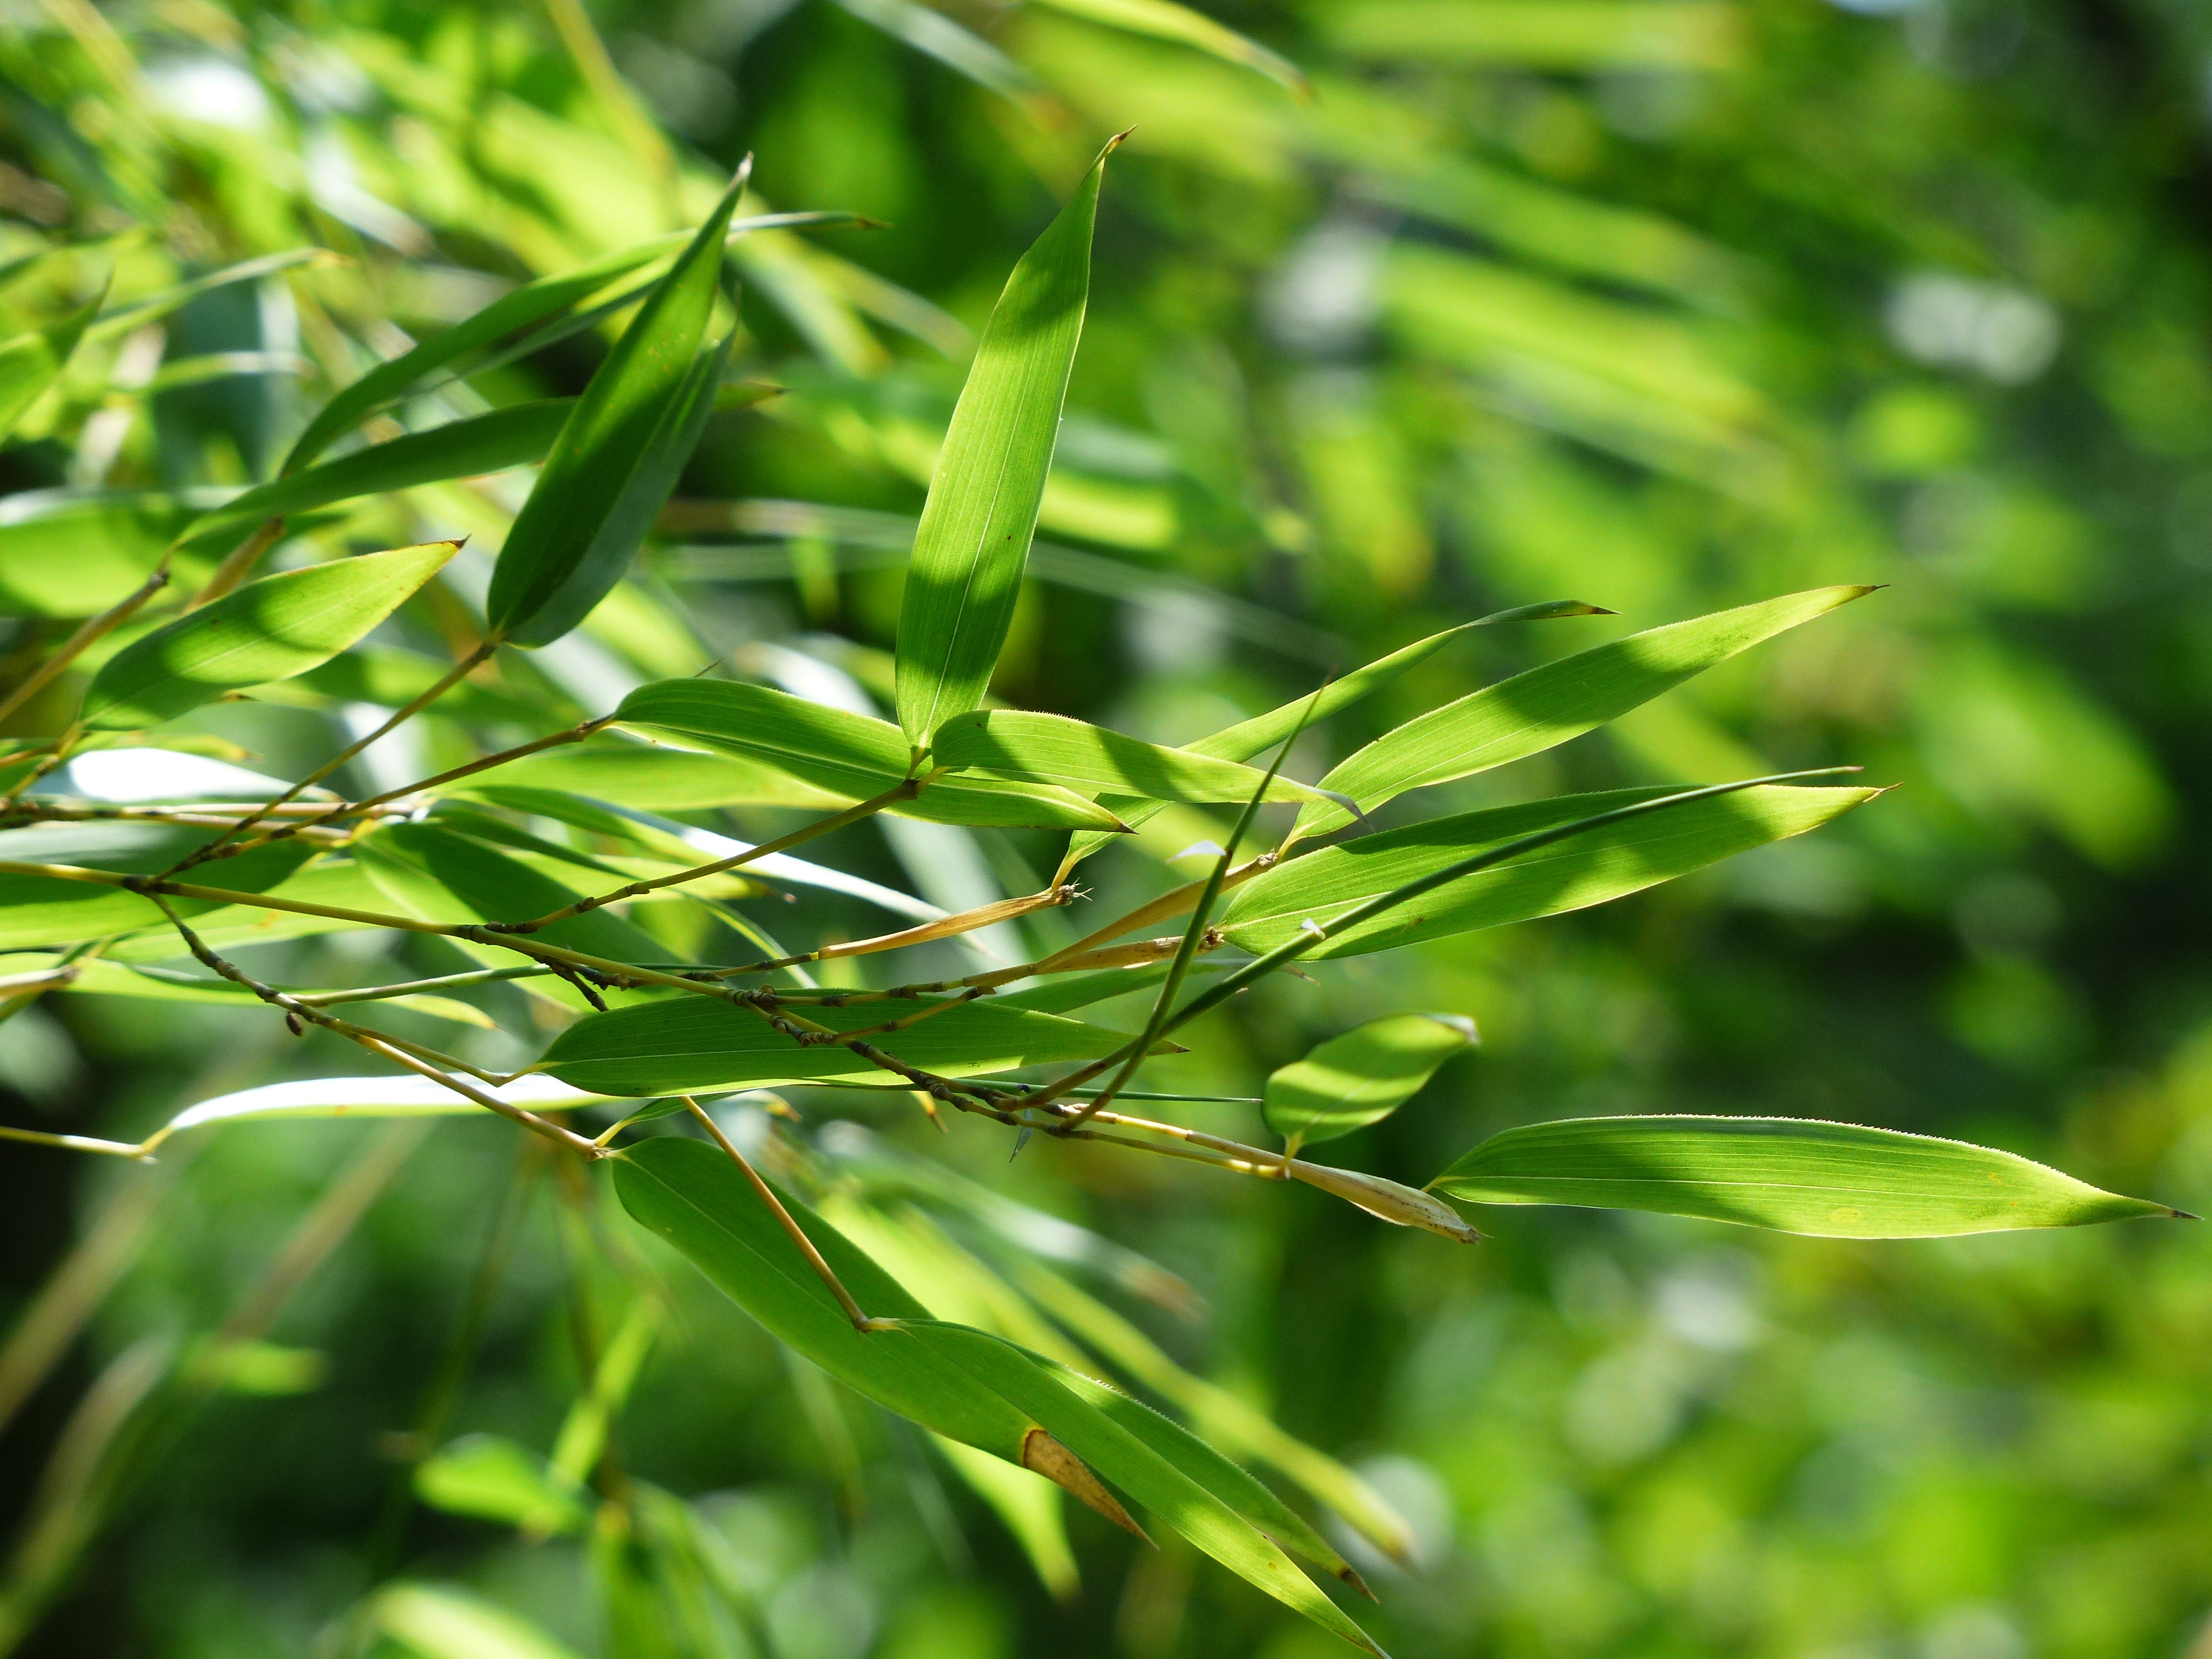
tree, grass, branch, plant, sunlight, leaf, flower, green, produce, evergreen, botany, flora, leaves, p, shrub, deciduous, bamboo, hardy, poaceae, licorice, flowering plant, bamboo stalks, bamboo greenhouse, bamboo leaves, bambusoideae, grass family, plant stem, woody plant, land plant, phyllostachys, aureosulcata spectabilis, phyllostachys aureosulcata, castilloni bambusoides, brilliant golden bamboo